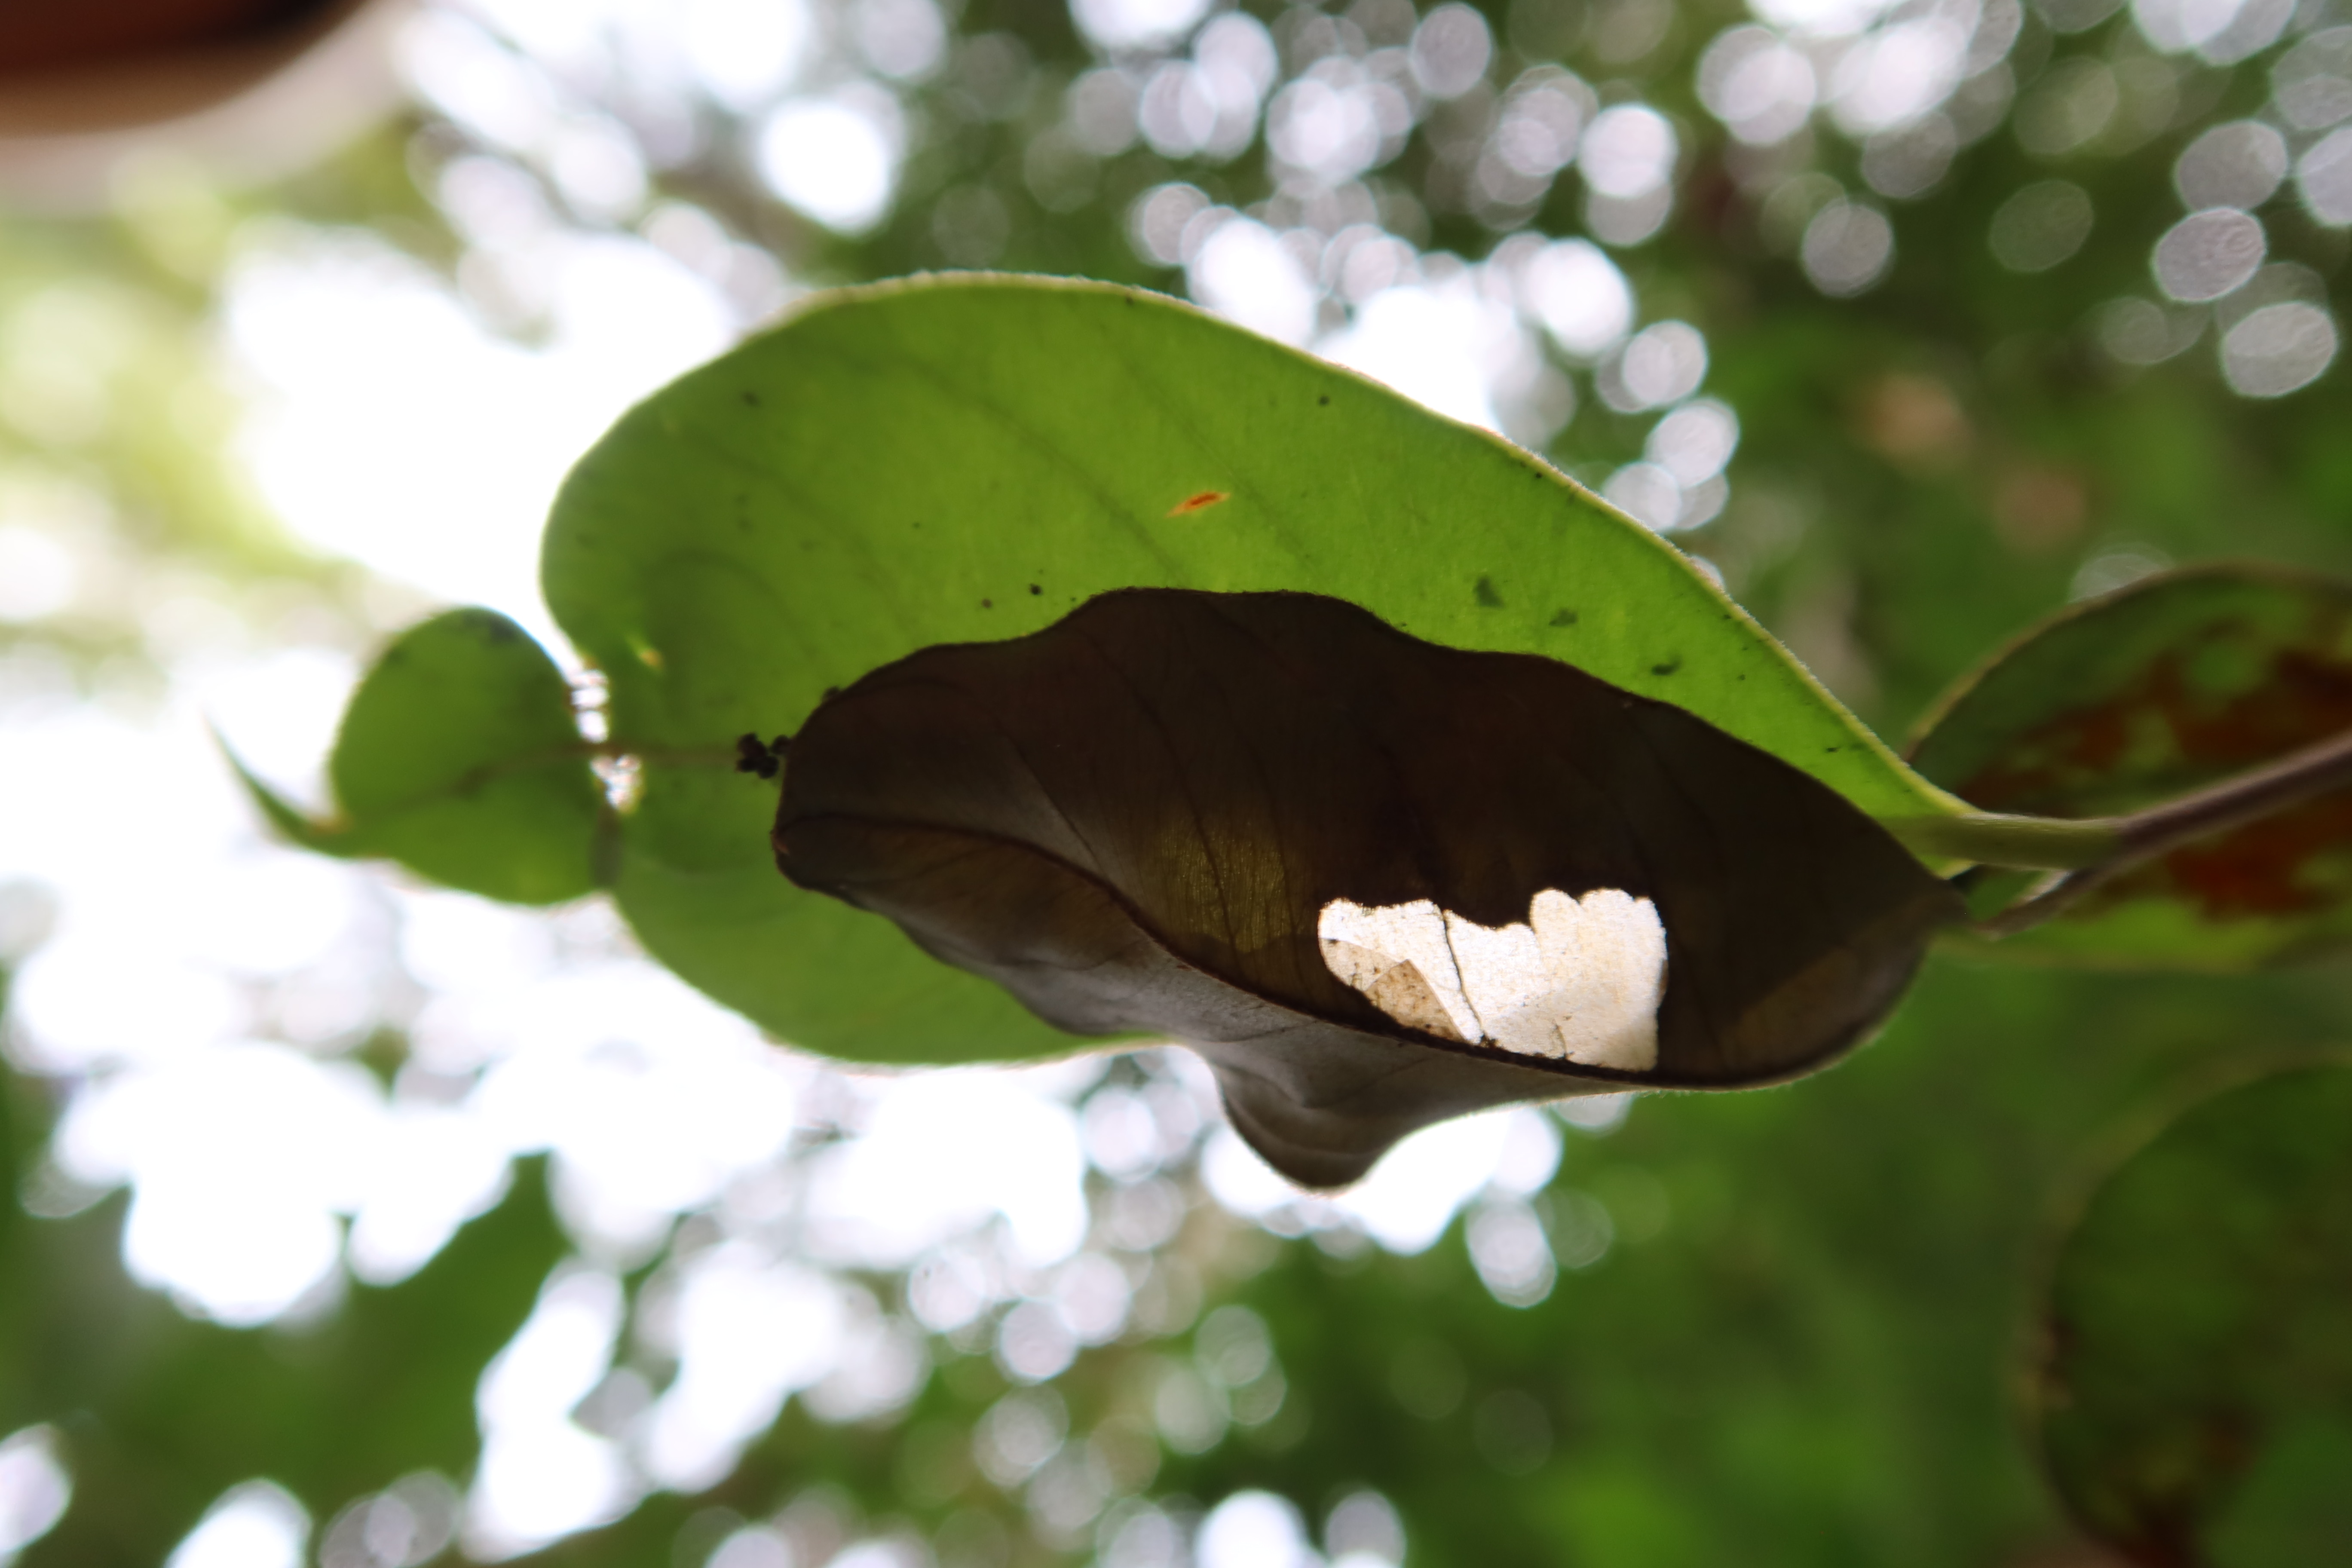
Label: Translucent lesion